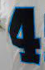
Number: 4